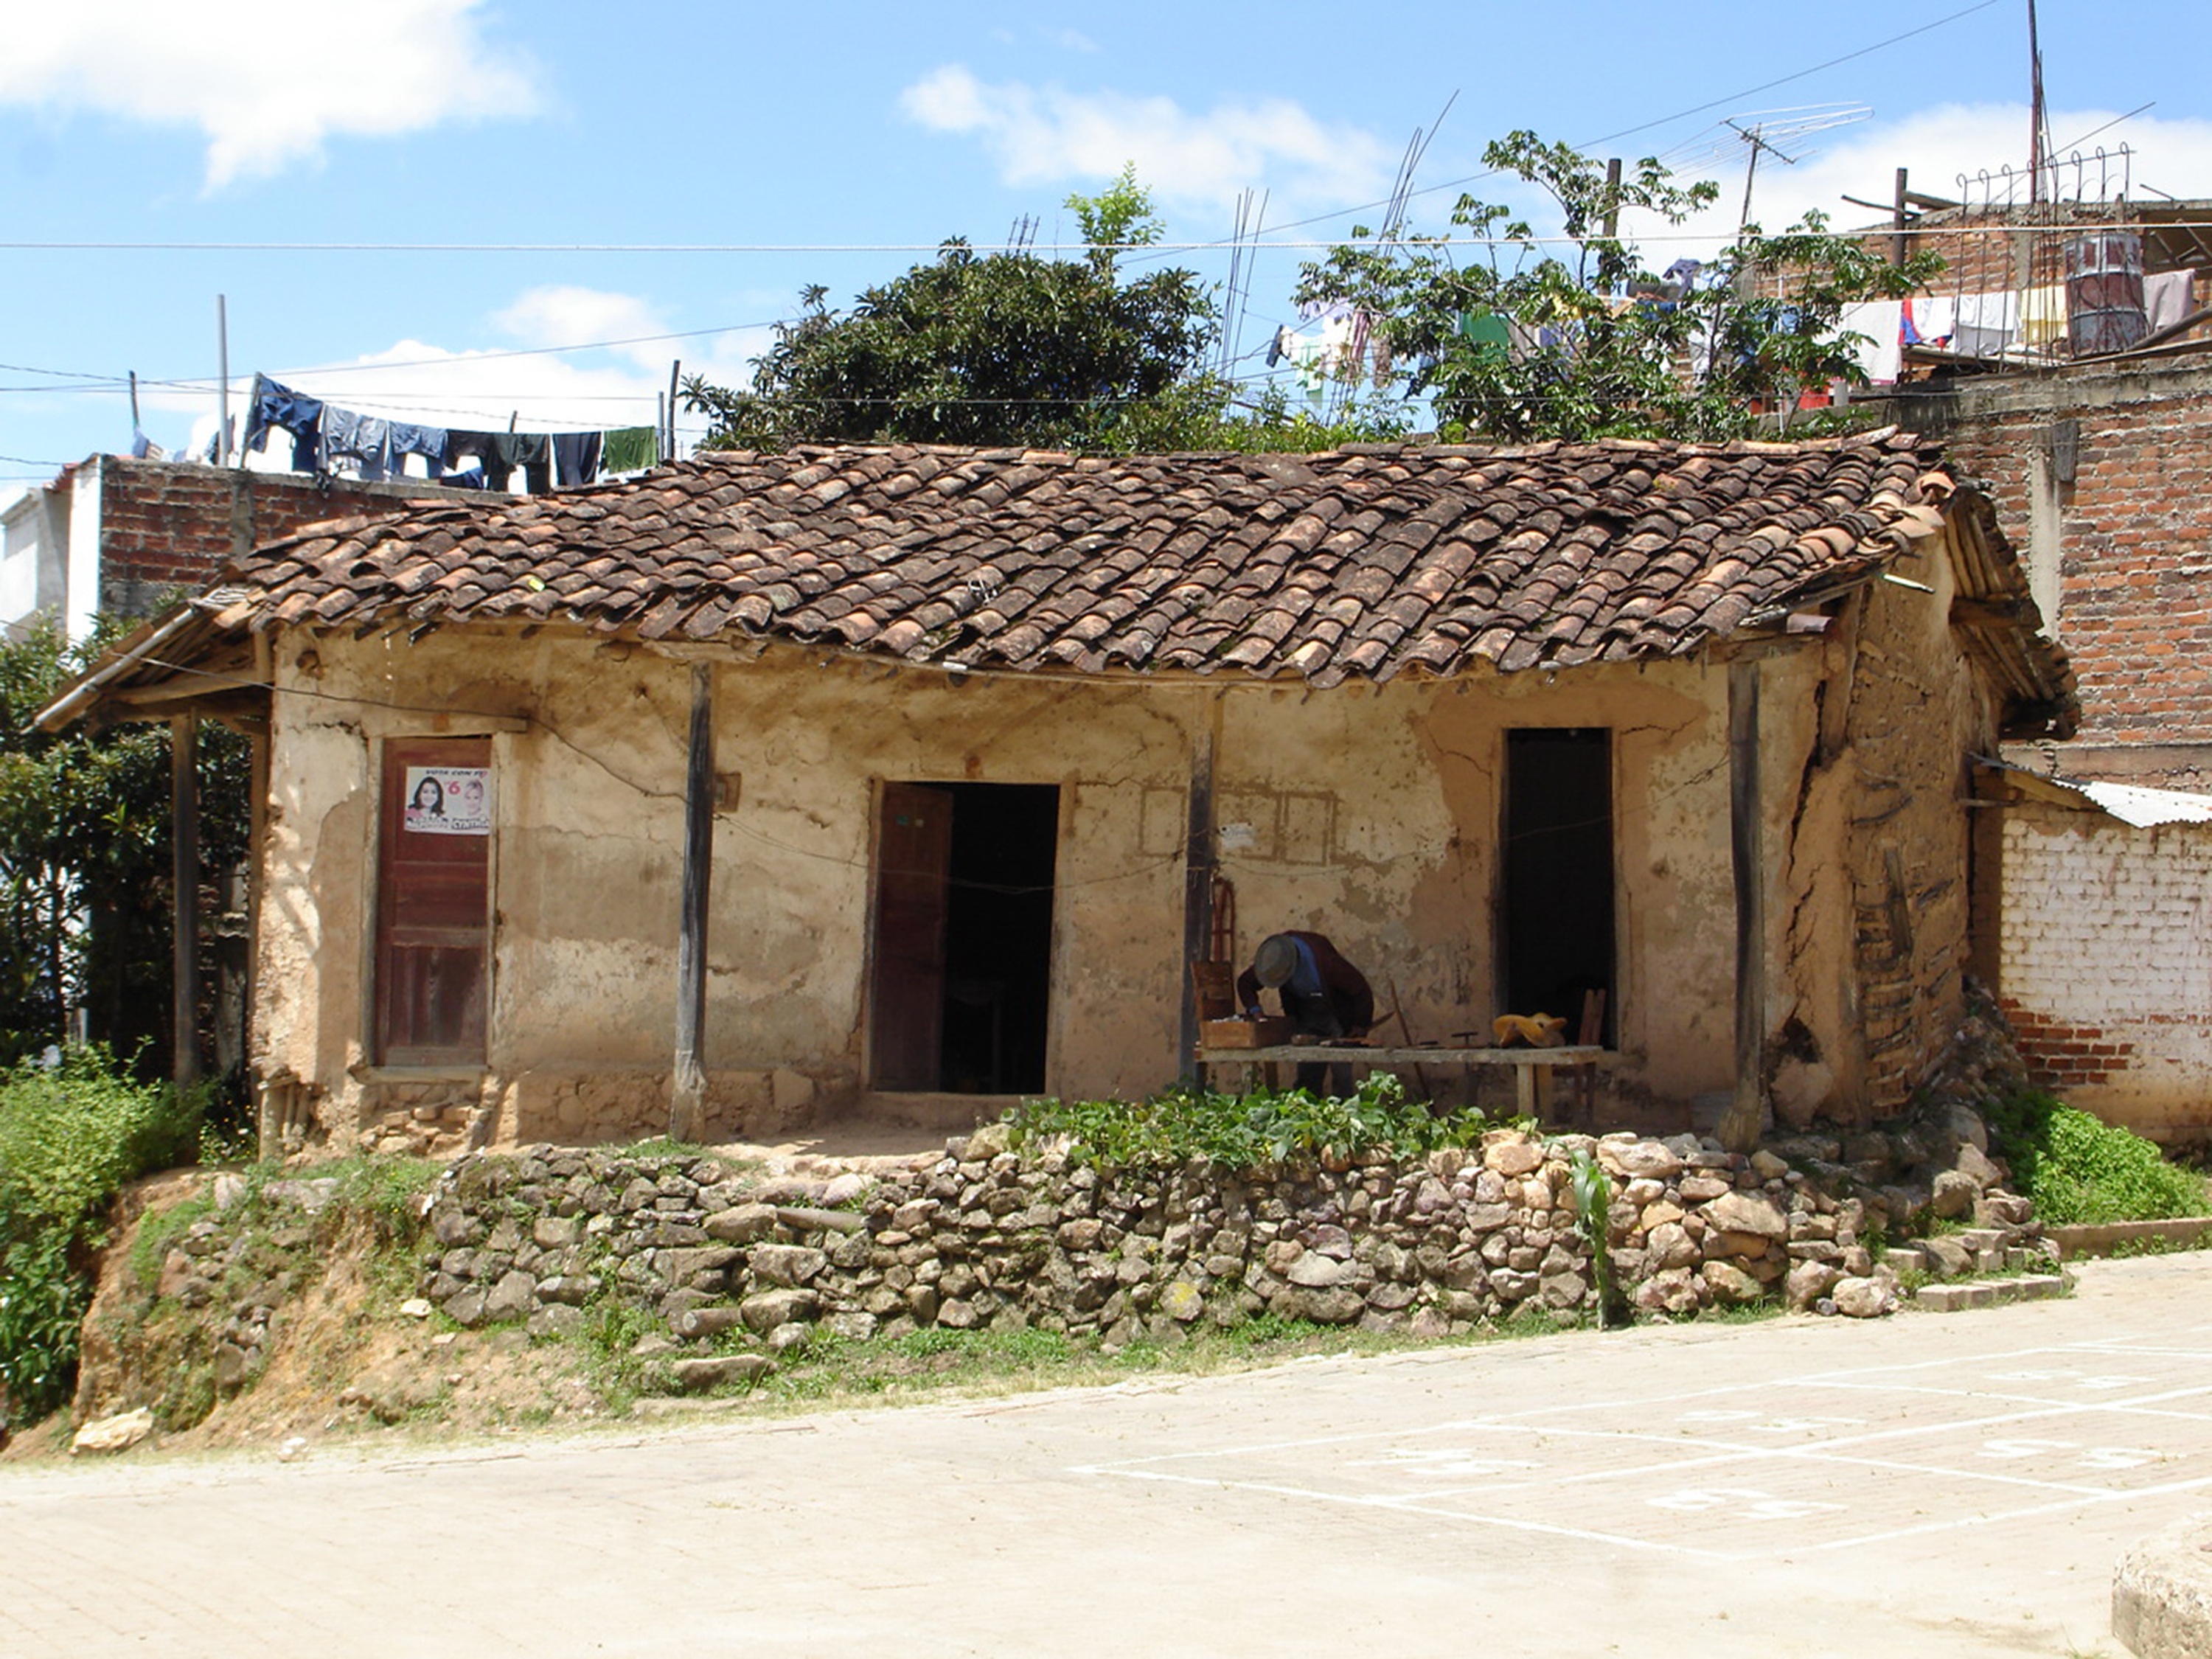
house, roof, home, village, shack, cottage, facade, property, neighbourhood, real estate, rural area, residential area, land lot, cariamanga, doneduardo